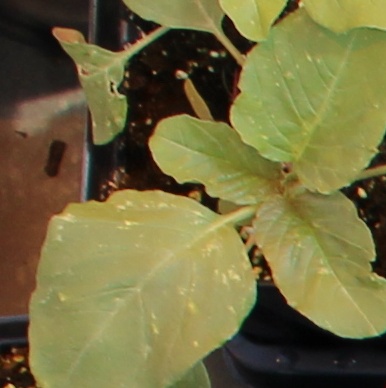
Label: Redroot Pigweed